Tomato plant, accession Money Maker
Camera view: tilt-top (135 deg); turntable rotation: 210 degrees
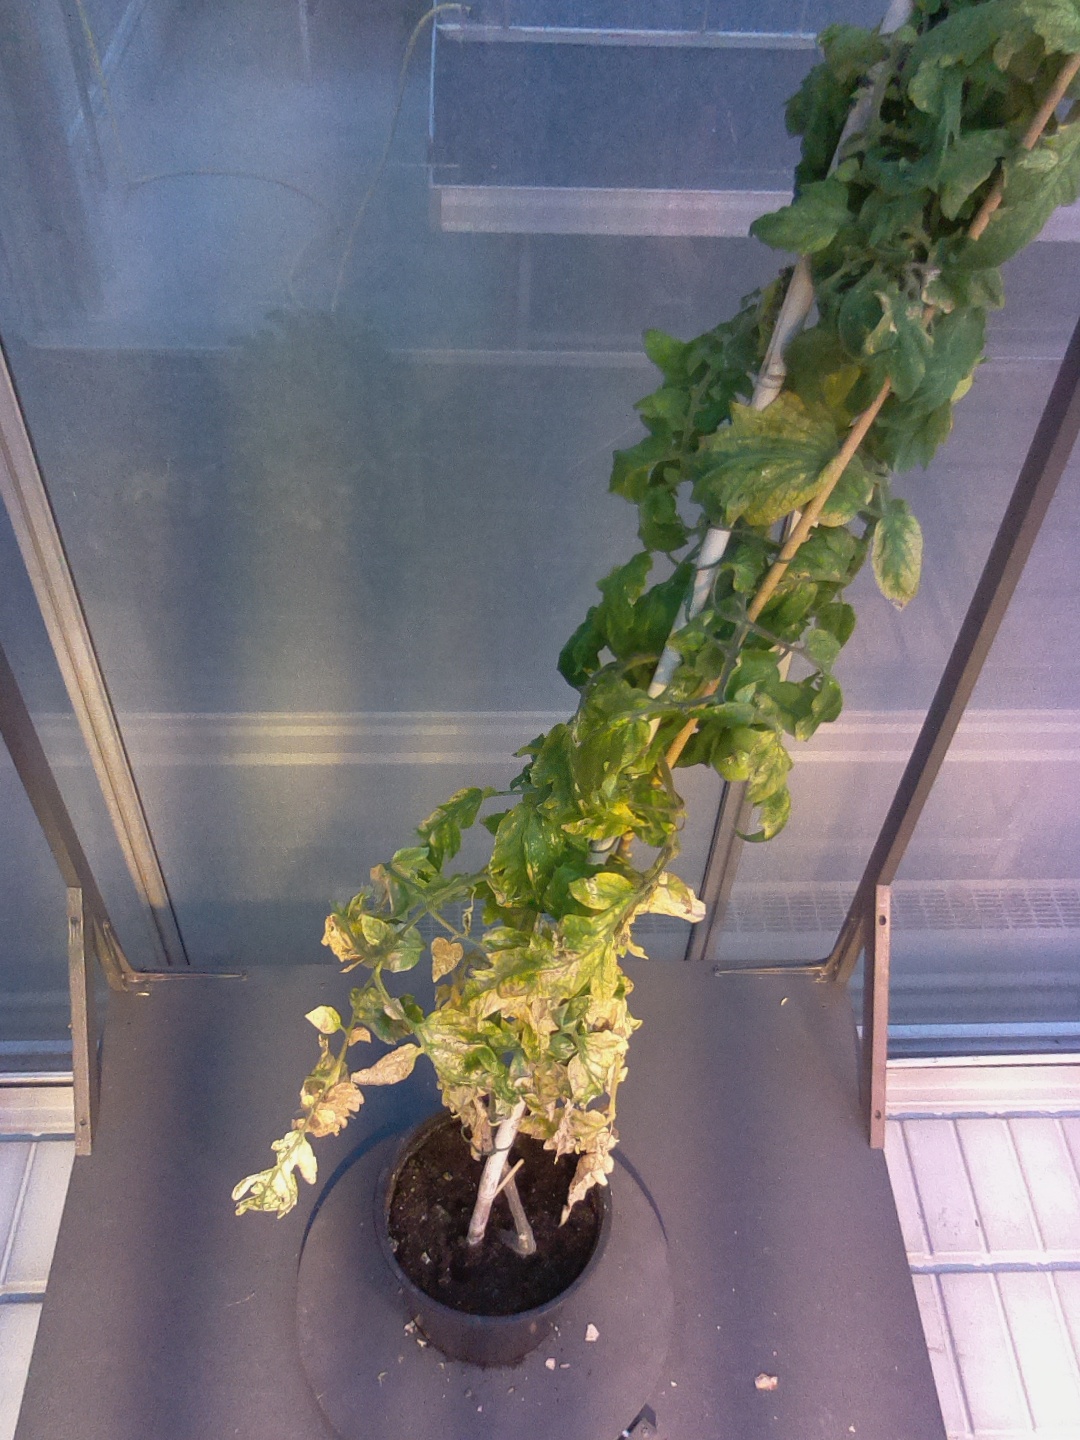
BBCH growth stage 79: 90% -100% of final fruit size